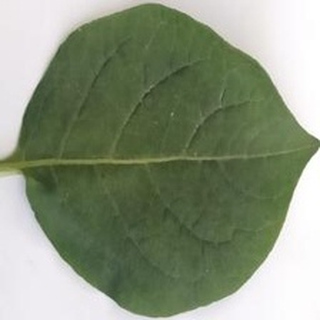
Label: healthy_potato